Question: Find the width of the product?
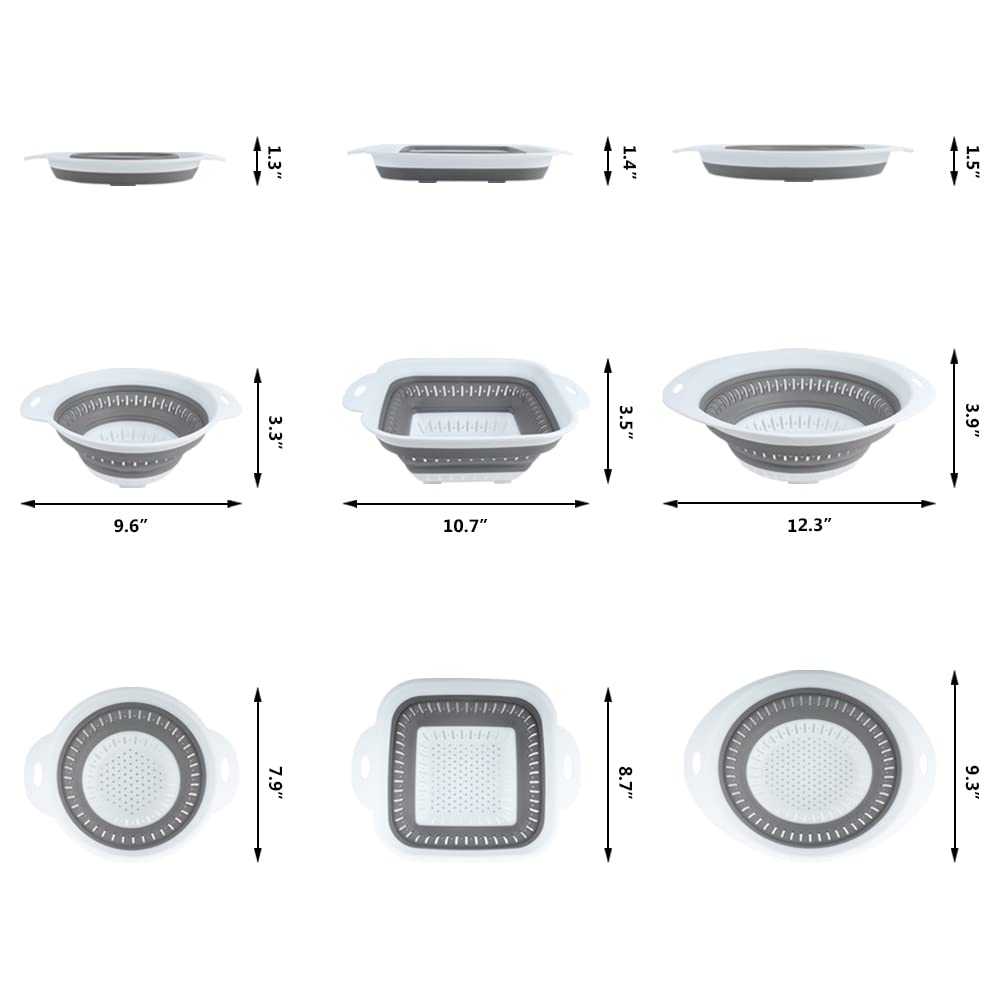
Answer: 9.3 inch